Glidden Doman

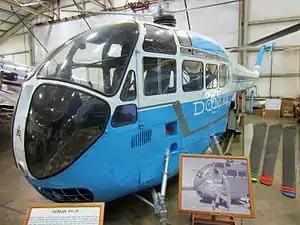

Glidden Sweet Doman, the son of Albert E. Doman and Ruth Sweet Doman, was born in Syracuse, New York, on January 28, 1921. Living in the small upstate New York village of Elbridge, Doman came from a family of inventors and entrepreneurs. His father Albert and uncles Lewis and George Doman were the first to provide electricity for Elbridge, in 1890. Doman's elder half-brother, Carl T. Doman, designed air cooled Franklin engines for Franklin automobiles and for aircraft – including for the pioneering Sikorsky VS-300 helicopter.